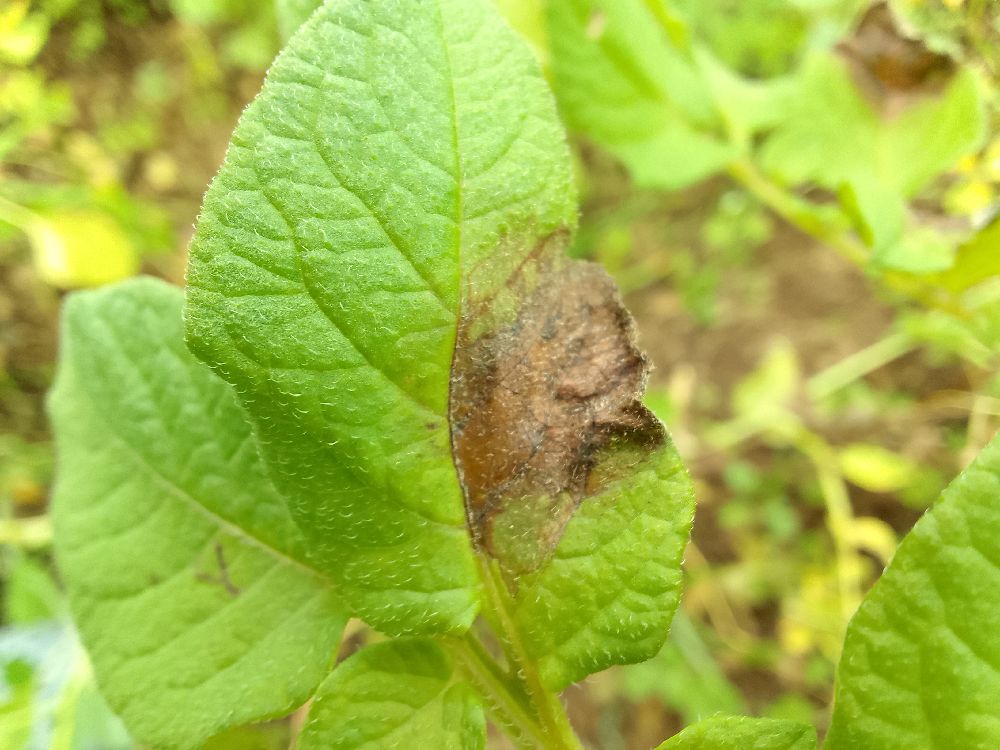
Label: Late blight